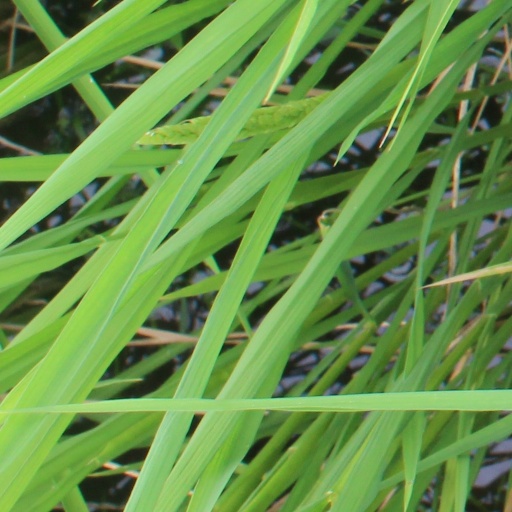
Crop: rice